North Head Quarantine Station

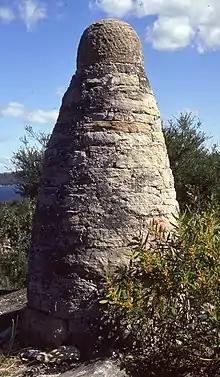
A stone cairn at Quarantine Station, pictured in 1986

Three cemeteries functioned throughout the history of the Station. The approximate location of the First Cemetery (Site IIIA1), is at the junction of the Wharf and Hospital roads, however no visible evidence remains, so it is not a landscape element except to those with knowledge of its existence.